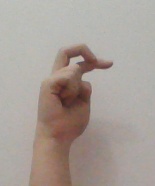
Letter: zay